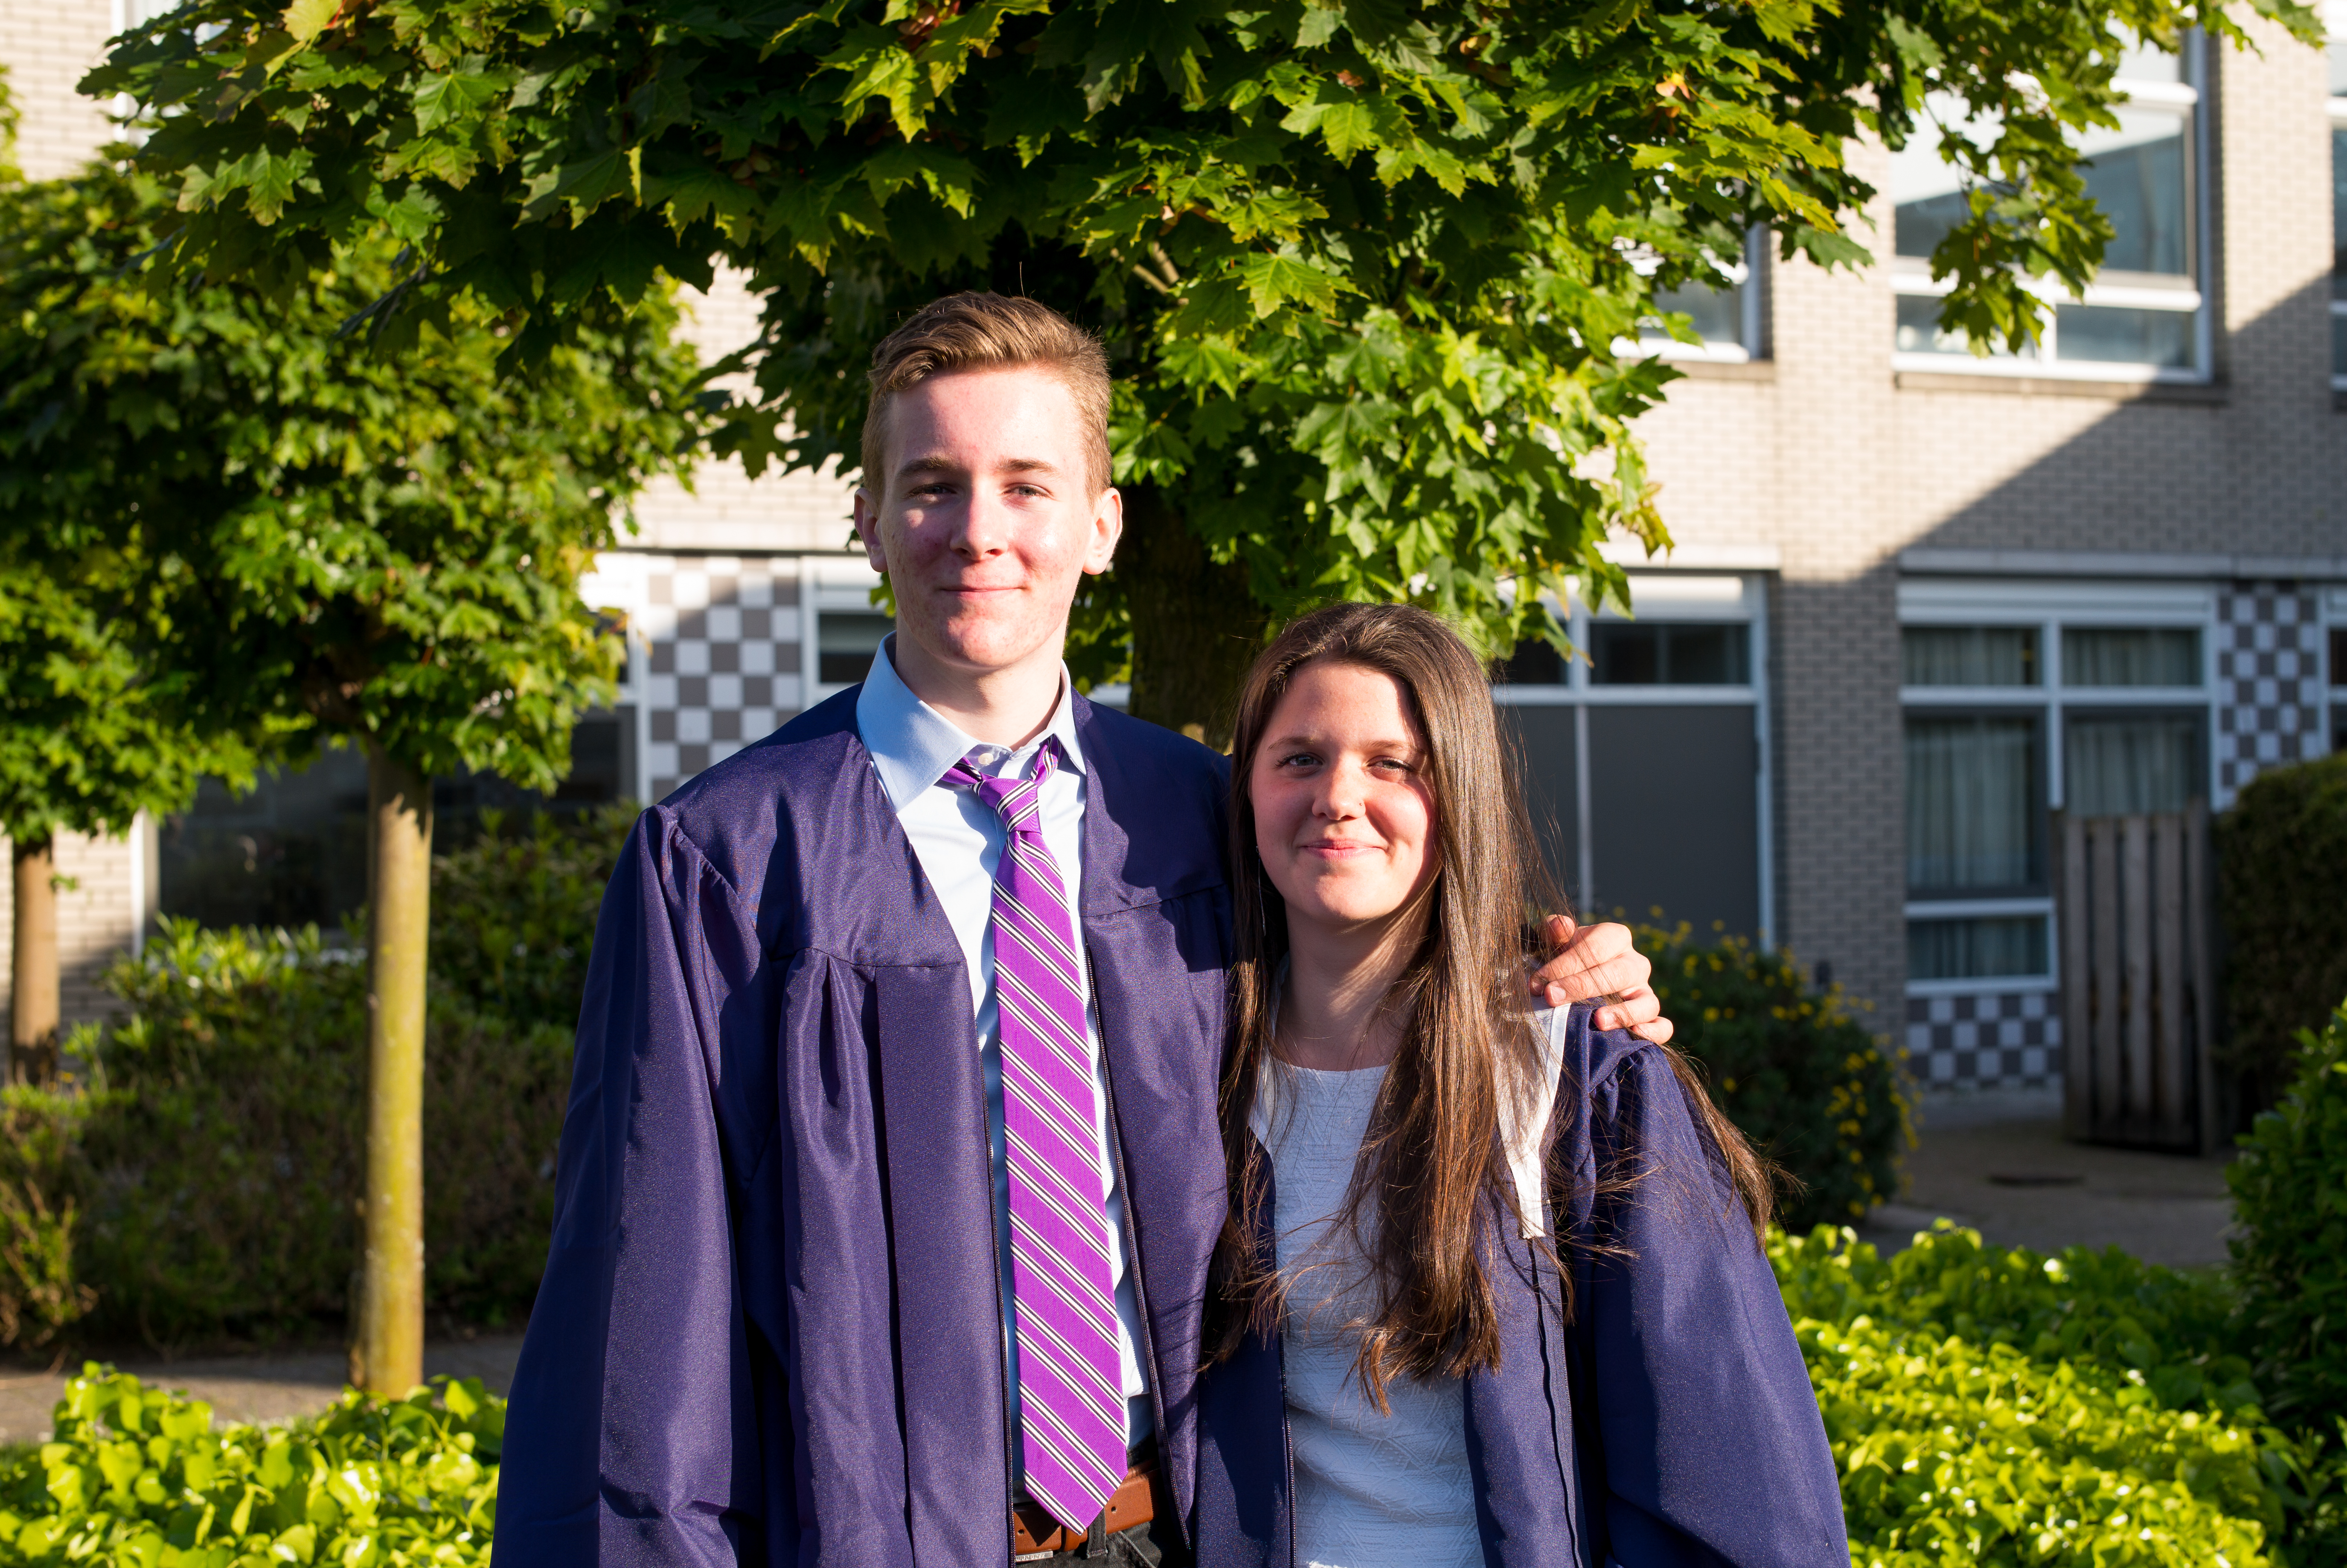
people, europe, high, ash, ceremony, holland, hague, netherlands, international, m, american, students, cap, 50, school, senior, event, leica, 240, summilux, wassenaar, graduation, gown